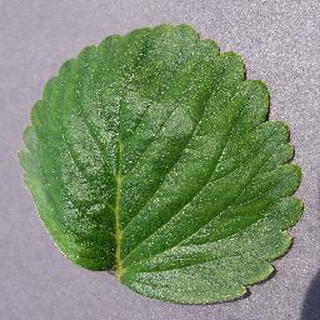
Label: healthy_strawberry